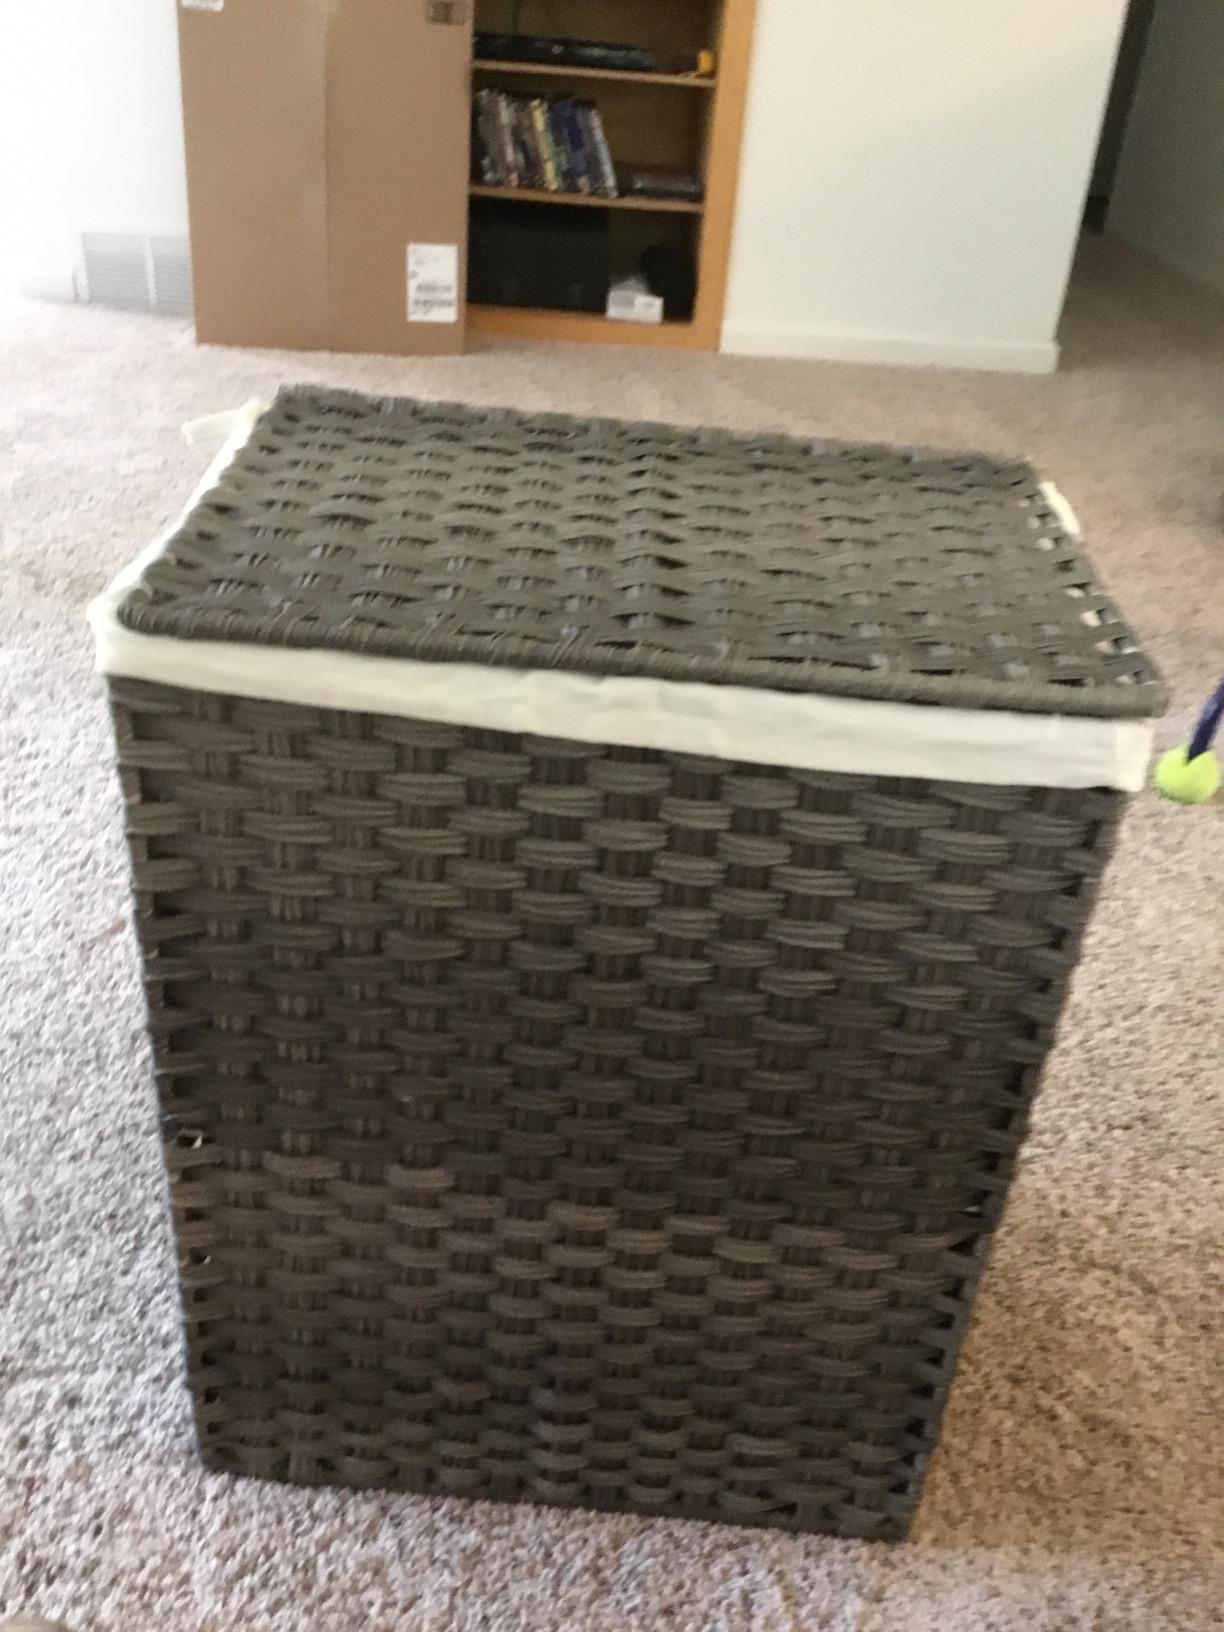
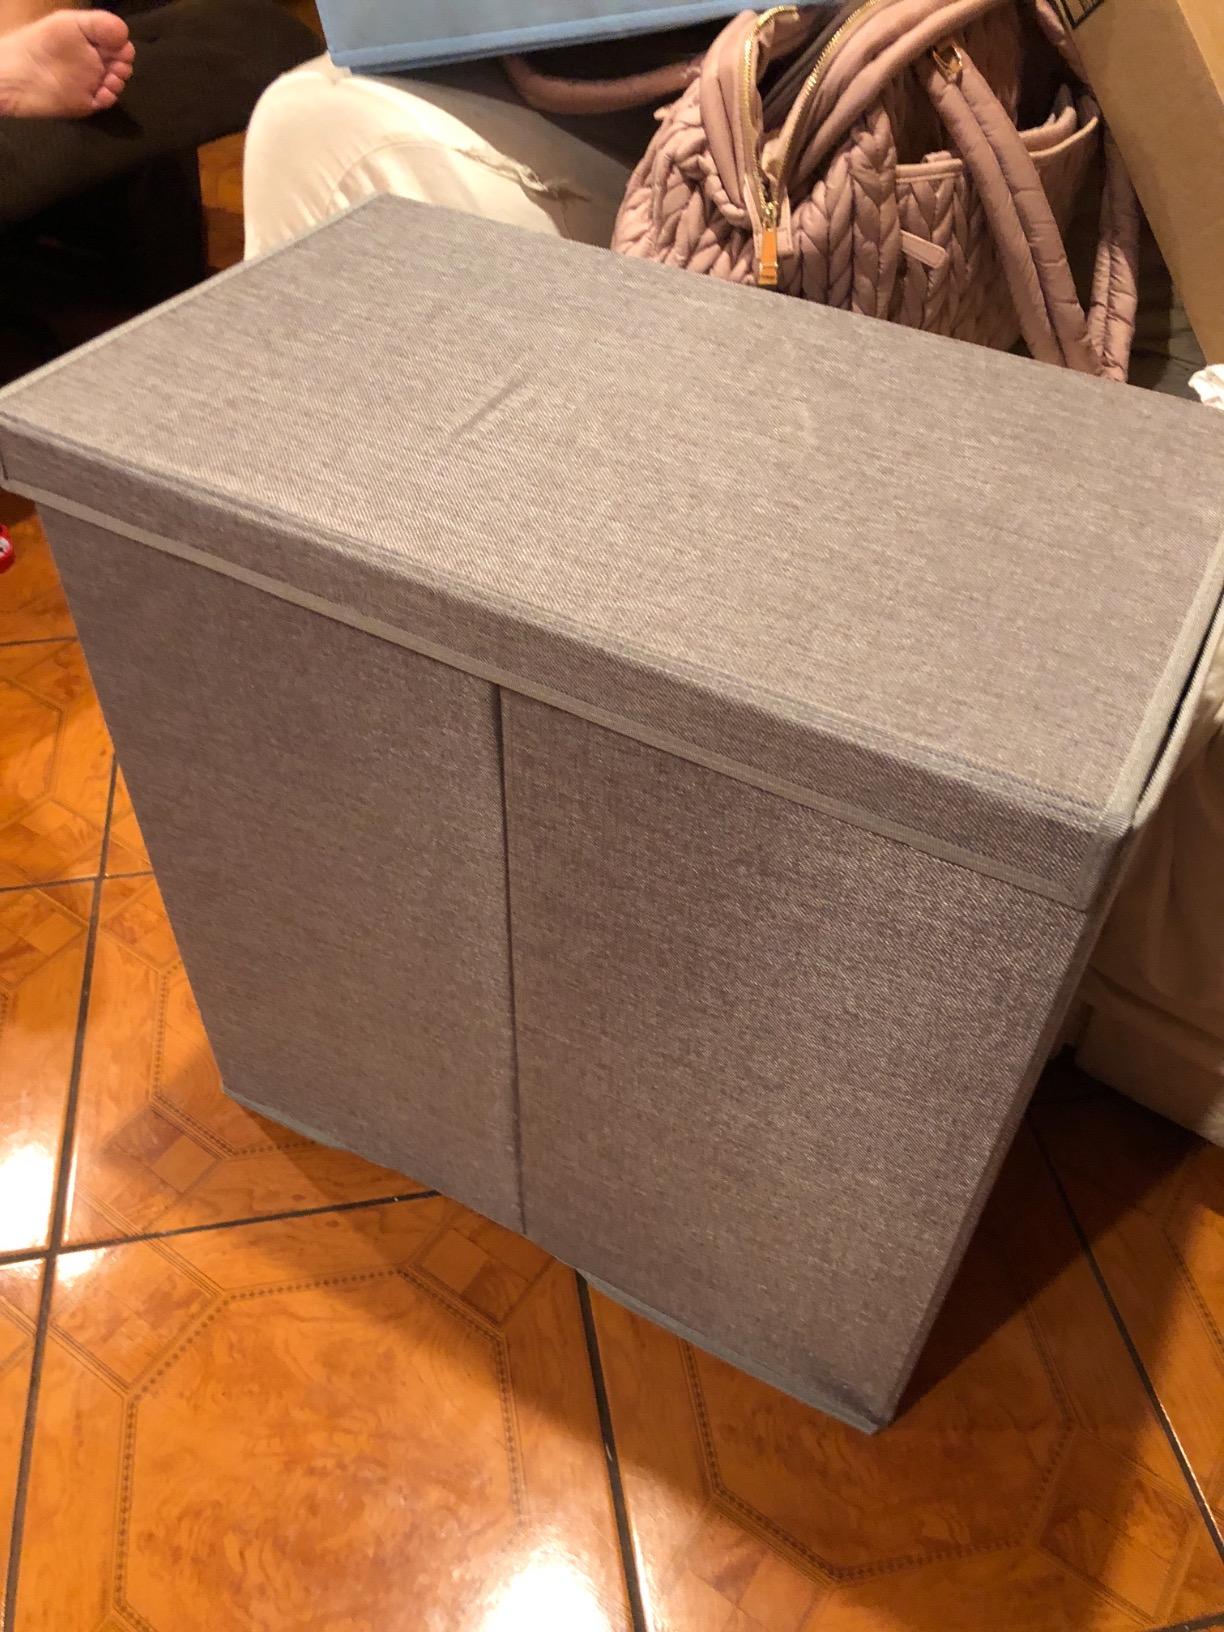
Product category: items_hamper
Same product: no